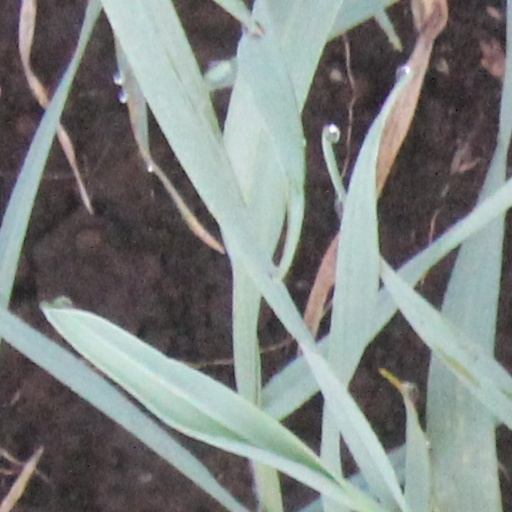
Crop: wheat